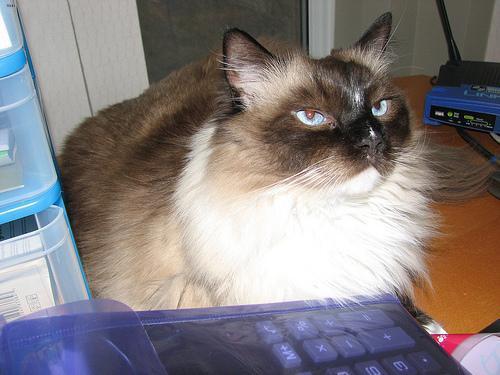
Ragdoll